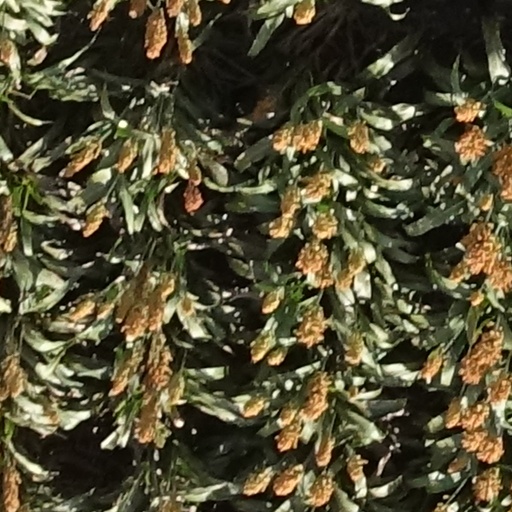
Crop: sorghum